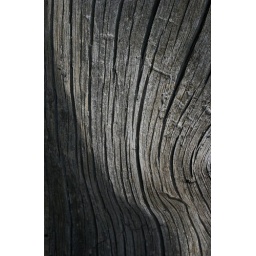
a macro shot of the trunk of a dead ponderosa pine tree near Sunset Crater.